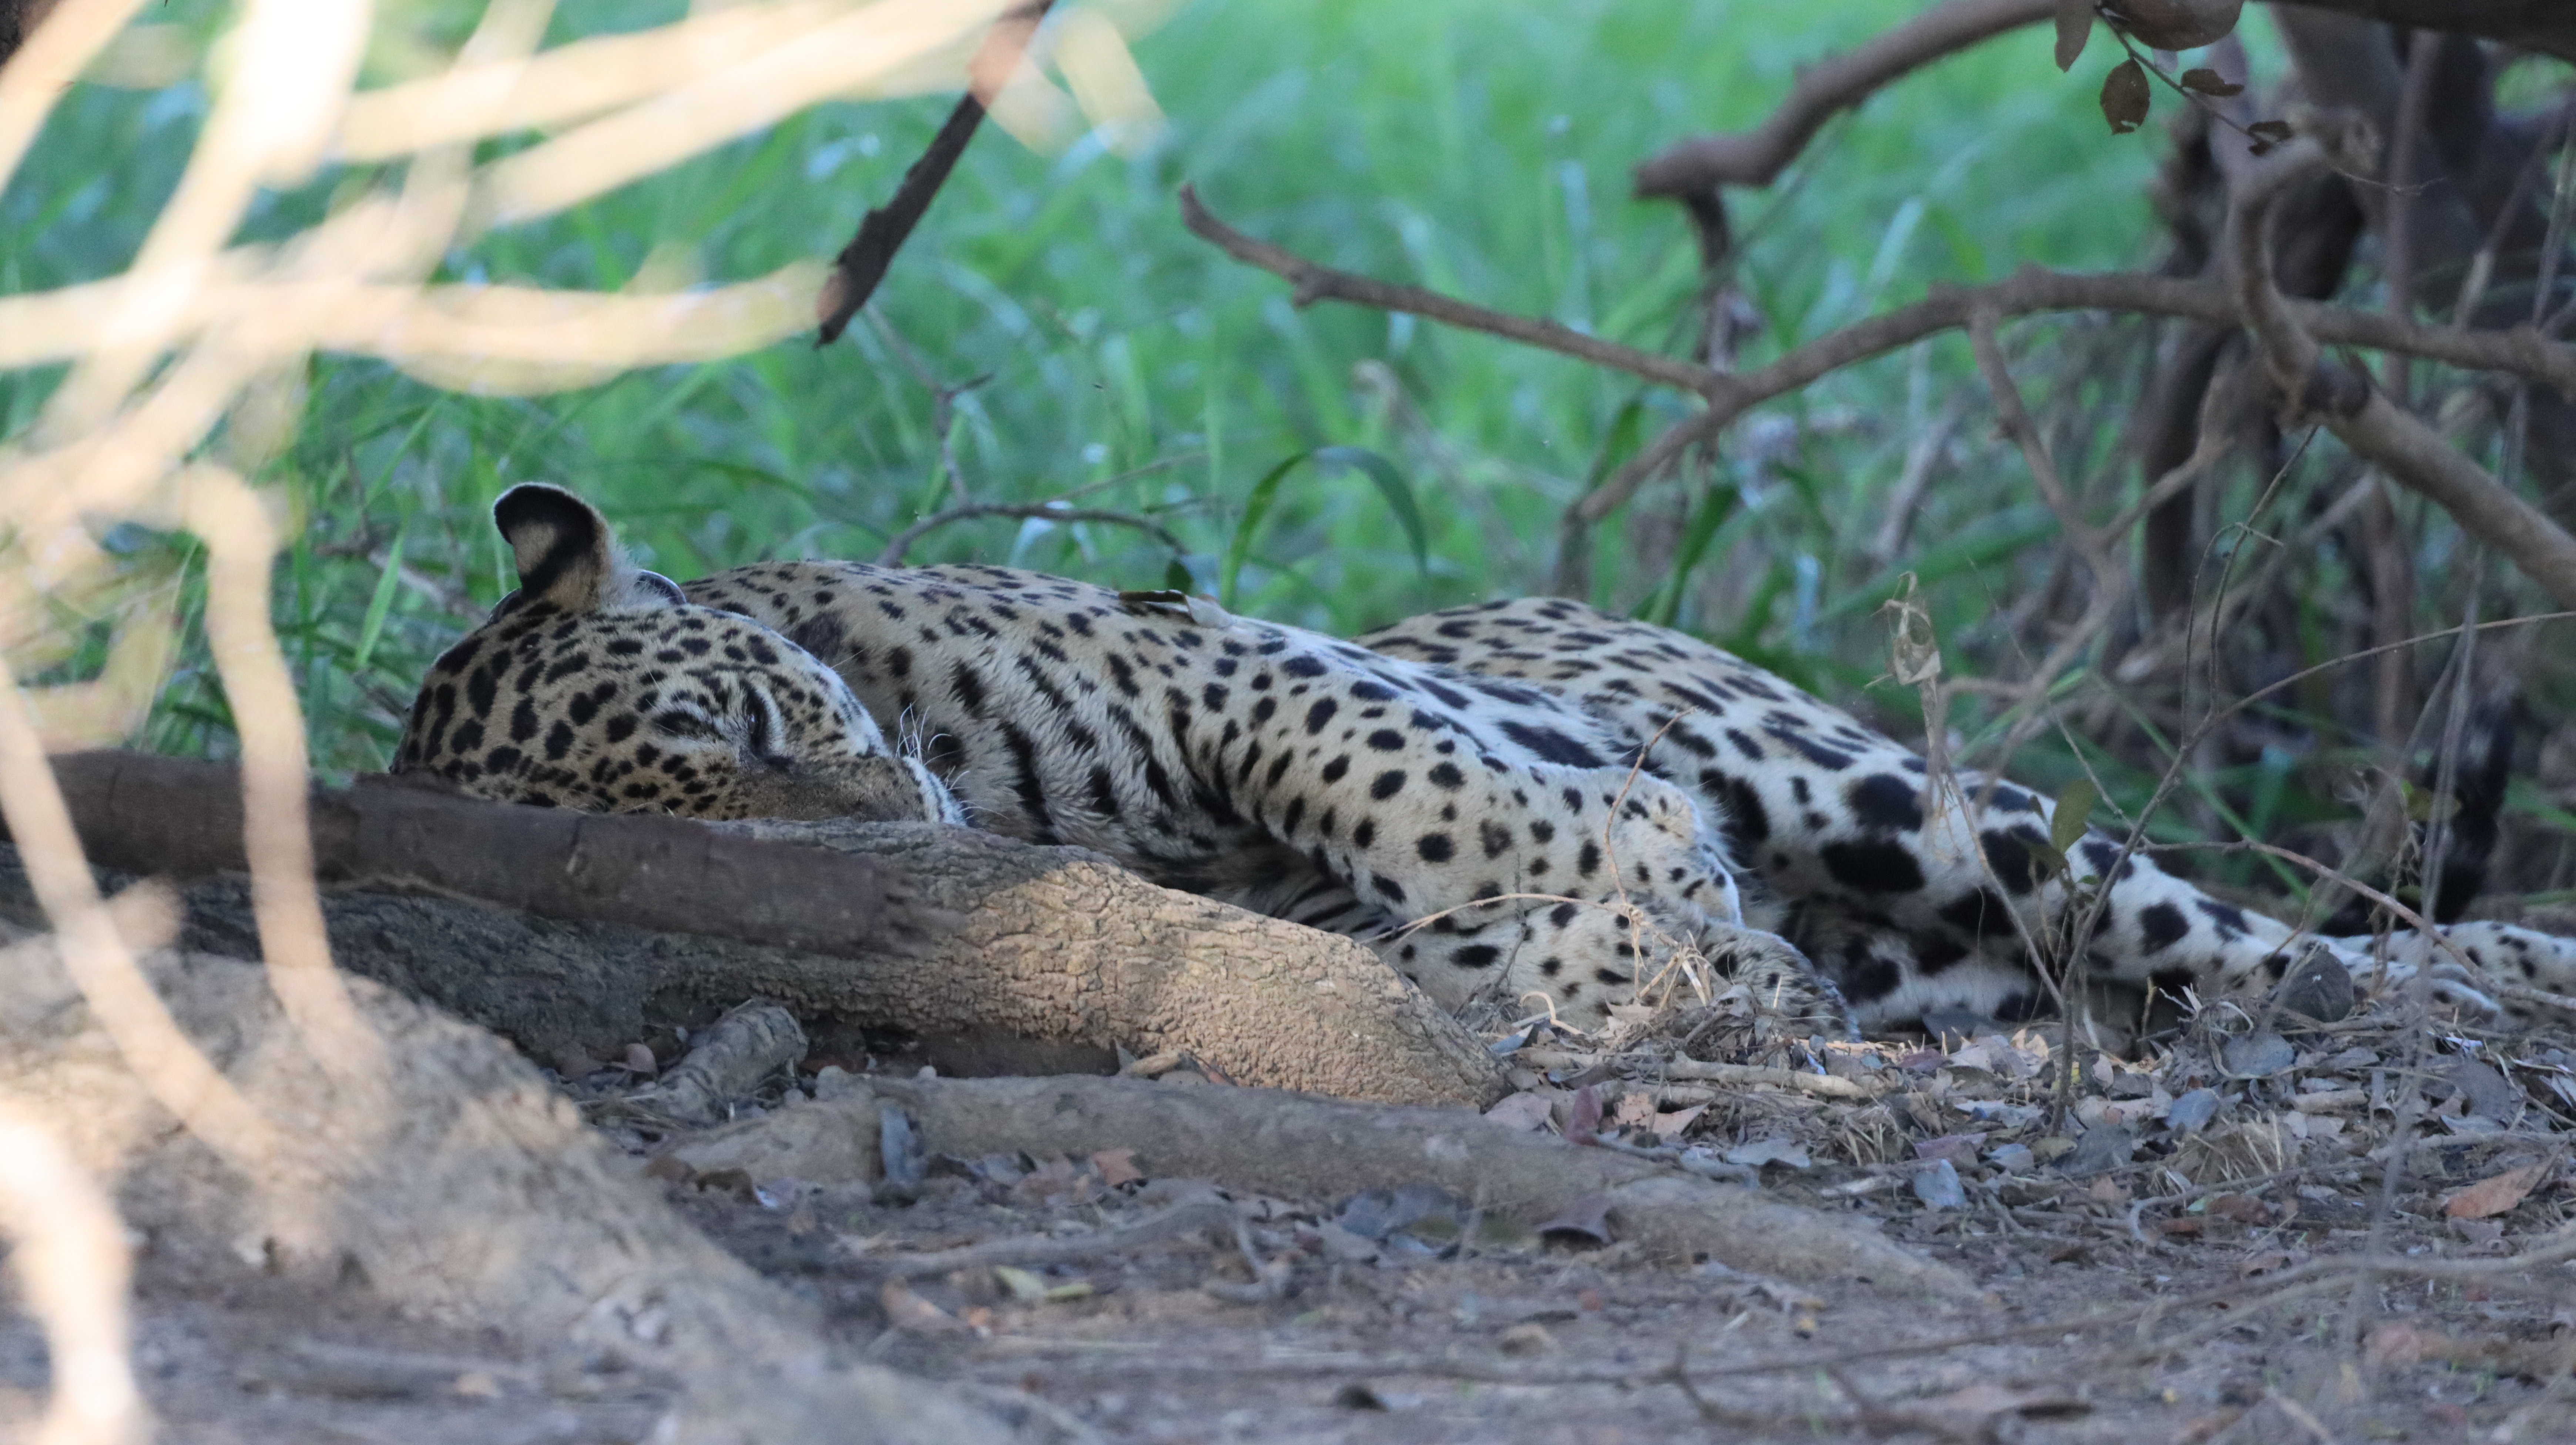
Jaguar: Ousado